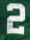
Number: 2